Blue City (novel)

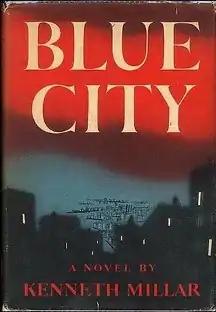
Front cover first edition

Blue City is a thriller written in 1947 by Ross Macdonald. The novel was originally released under his real name, Kenneth Millar, by Alfred A. Knopf, while a condensed version was serialized in the August and September 1950 issues of "Esquire".